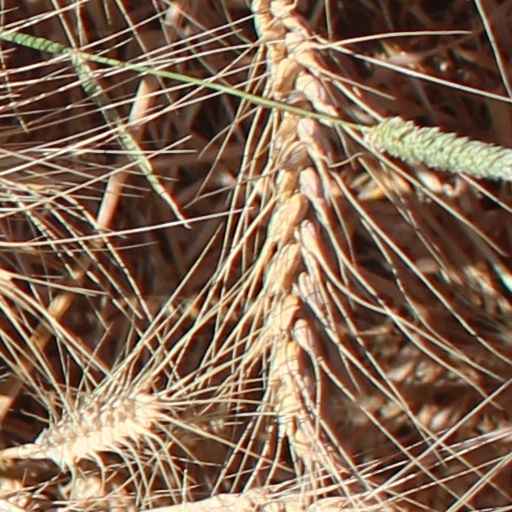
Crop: wheat